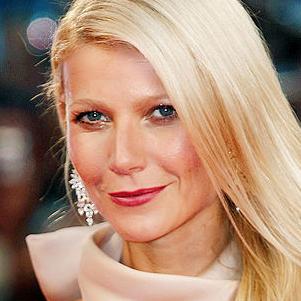
Age: 38